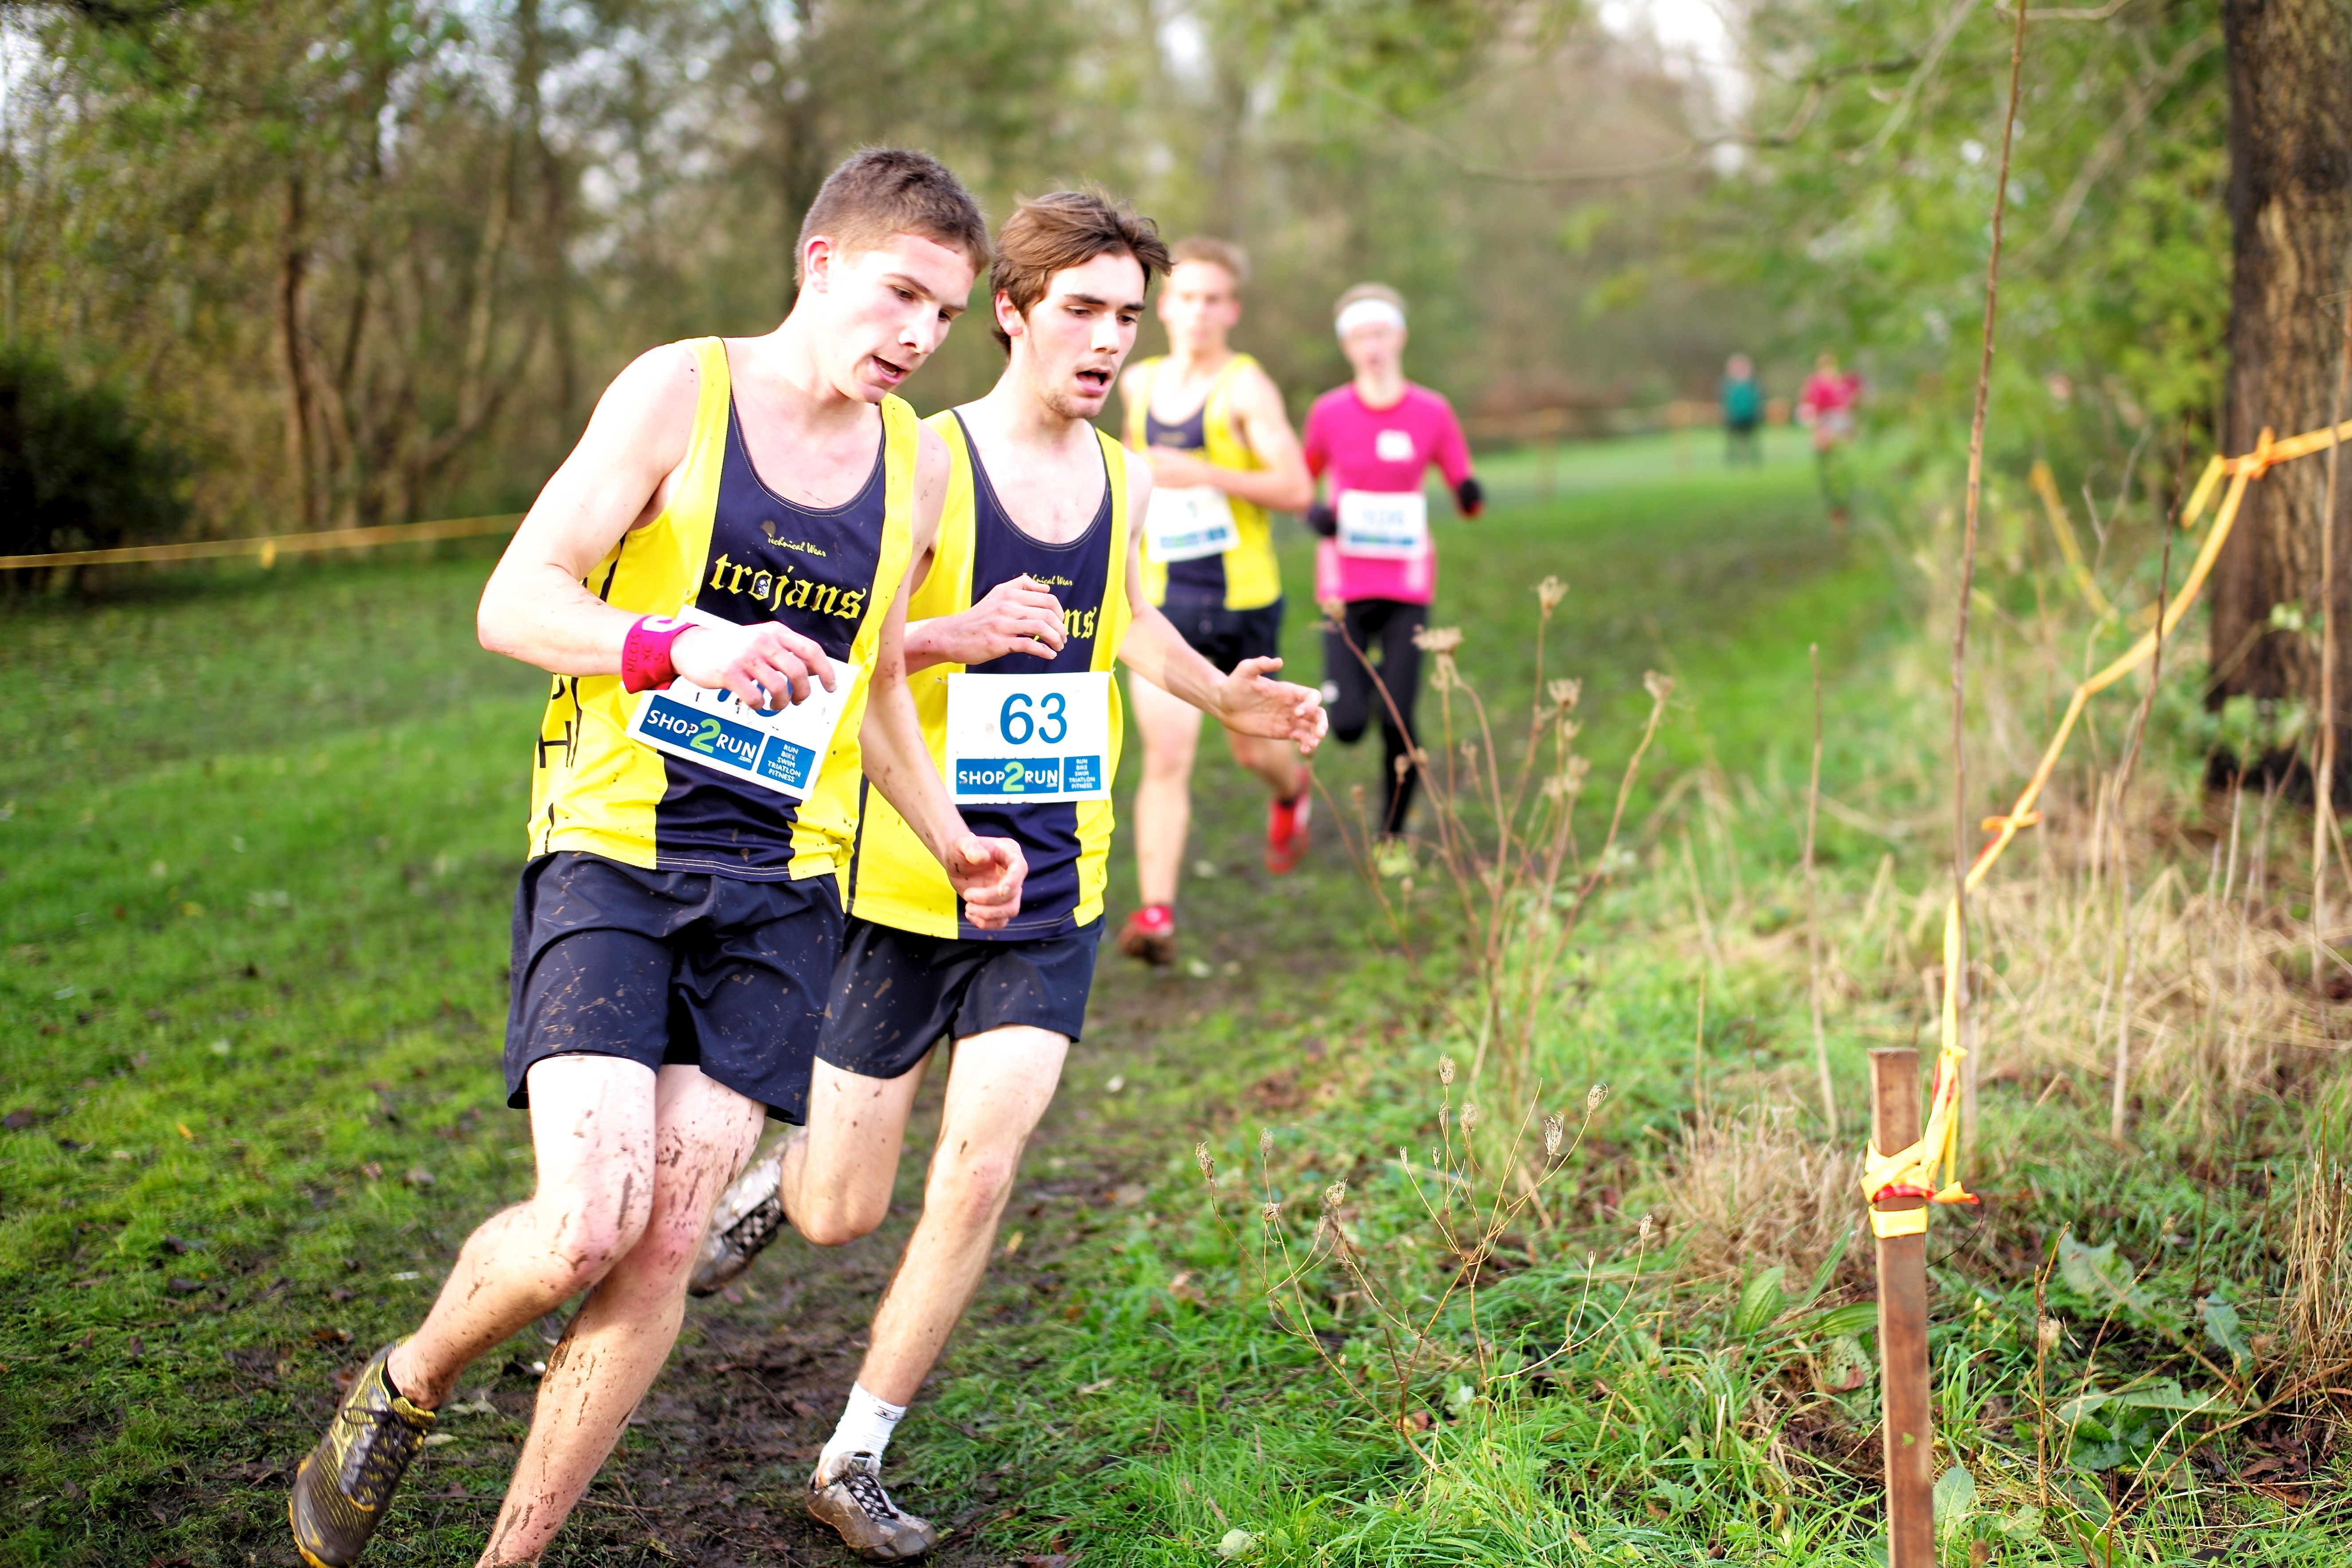
person, trail, running, recreation, race, sports, endurance, athletics, mountain biking, physical exercise, outdoor recreation, human action, individual sports, endurance sports, ultramarathon, duathlon, cross country running, cross country cycling